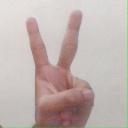
अक्षर: क